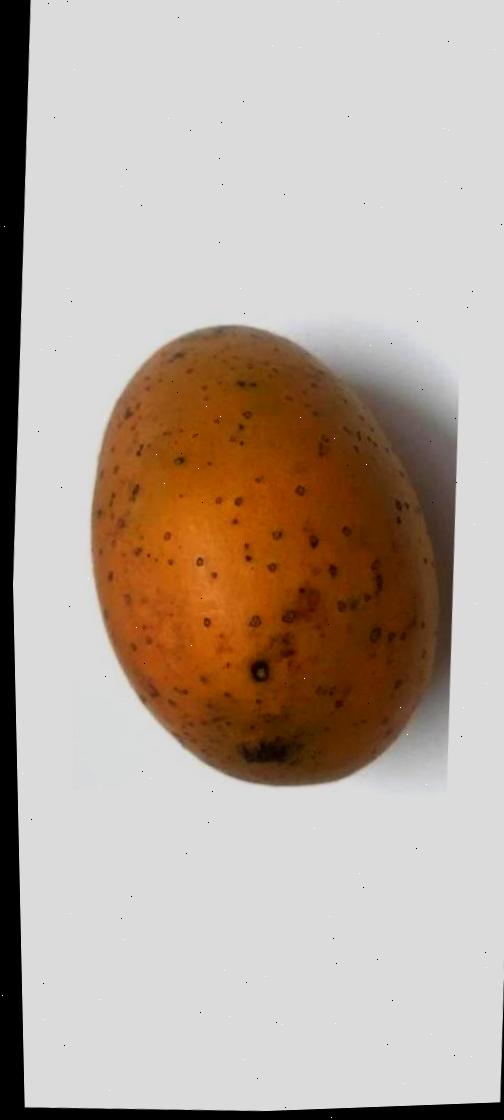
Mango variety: Gourmoti